Liverpool F.C.–Manchester United F.C. rivalry

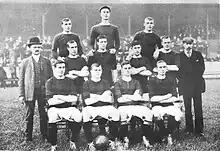
A black-and-white photo of a football team. The players are on three levels, with four on the bottom row, four on the middle row and three on the top row. The player sitting second from the left on the bottom row has a ball at his feet, and the player in the middle of the top row is wearing a flat cap.

Manchester United F.C. was formed in Newton Heath in 1878 as Newton Heath LYR F.C., and played their first competitive match in October 1886, when they entered the first round of the 1886–87 FA Cup.